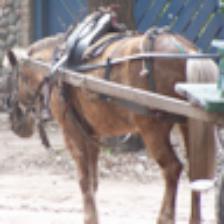
Label: NonHuman